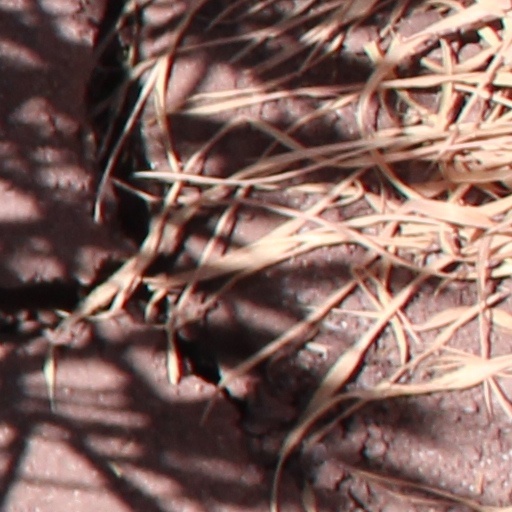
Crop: wheat